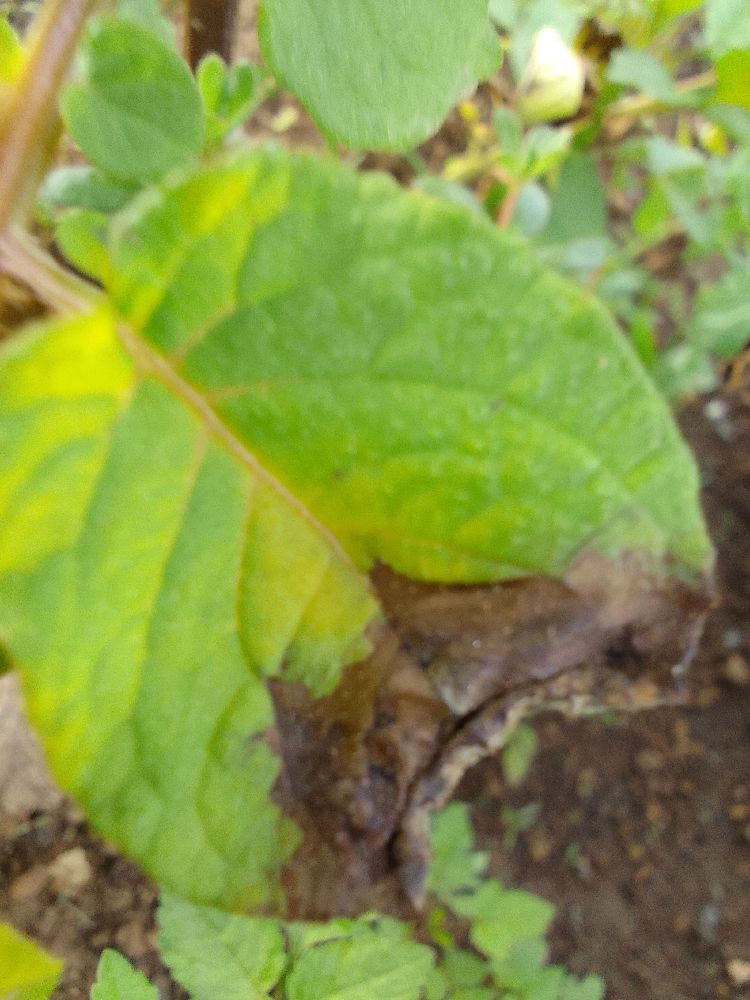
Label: Late blight